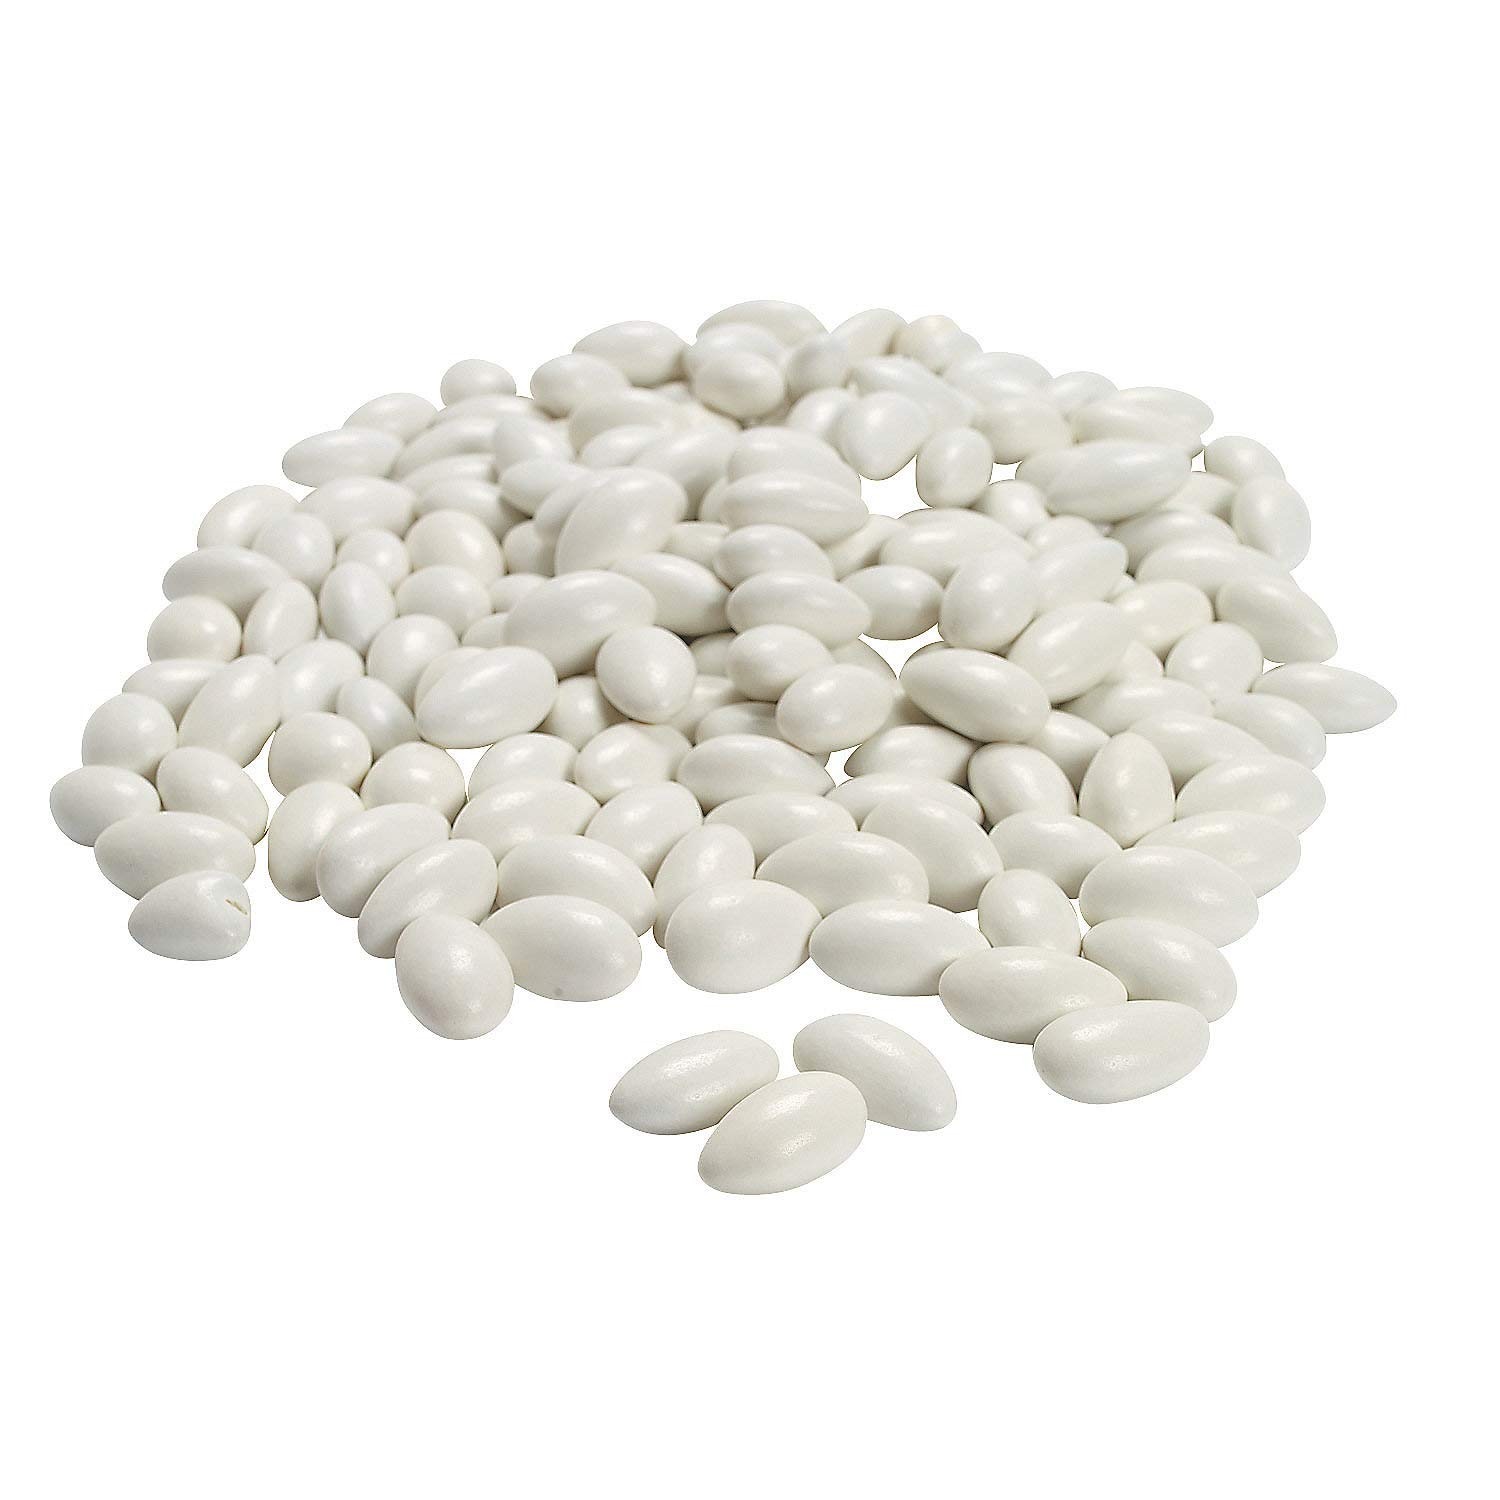
Item Name: Jordan Almonds (1 pound bulk bag) Delicious Candy Nuts for Parties, Weddings and more
Bullet Point 1: A sweet choice for wedding favors, these classic, delicious Jordan almonds are fun to match with your wedding colors.
Bullet Point 2: Large, plump almonds are encased in a hard candy coating for a timeless, stylish sweet treat with an elegant twist.
Bullet Point 3: 1 pound bag. Approx. 113 pcs.
Bullet Point 4: Add these chic treats to your dessert display or pop them in small bags to create the ultimate in easy party goodies.
Bullet Point 5: Made in the USA. Dairy free.
Product Description: Make your candy buffet colorful! A sweet choice for wedding favors, these classic, delicious Jordan almonds are fun to match with your wedding colors. Large, plump almonds are encased in a hard candy coating for a timeless, stylish sweet treat with an elegant twist. Add these chic treats to your dessert display or pop them in small bags to create the ultimate in easy party goodies. (Approx. 113 pcs. per unit) Total wt., 1 lb.
Value: 16.0
Unit: Ounce

Price: 22.99